World Sculling Championship

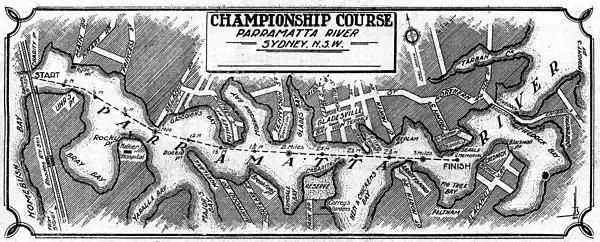
Championship Sculling Course Parramatta River Sydney NSW Australia 1920

The first overseas sculler to claim the title, was Australian Edward Trickett, who won his first race in June 1876, Trickett held the title for the next two races (1877 and 1879), both of which were held on his home river, the Parramatta. Trickett eventually lost out to Canadian Ned Hanlan (the first sculler to use a boat with a sliding seat), in 1880 on the Championship Course on the Thames. This course was over a distance of a little over four miles but for other races on other courses there was no set distance. These other courses varied between three and five miles approximately.